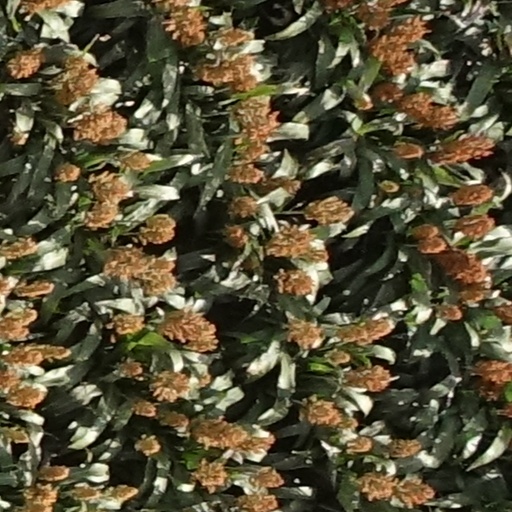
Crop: sorghum